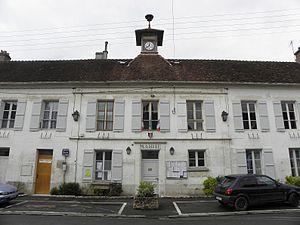
Mairie de Sablonnières (77).
Sablonnières est une commune française située dans le département de Seine-et-Marne en région Île-de-France.